Renge-in Tanjō-ji

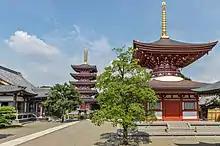
Tahōtō

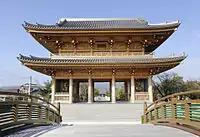
Great South Gate

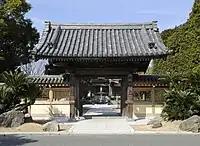
Inner Gate (延命門)

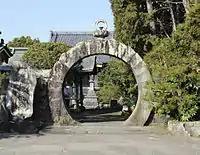
Circular Gate (蓮華門)

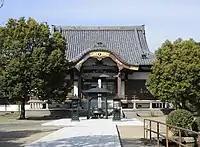
Main Hall

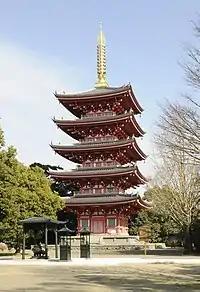
Five-story Pagoda

The temple consists of the Main Temple and the Oku-no-in, or the Inner Temple, which is located 2.5 miles north of the Main Temple on Mt. Shōdai.